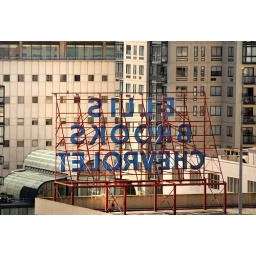
over van ness avenue at pine street - san francisco, california